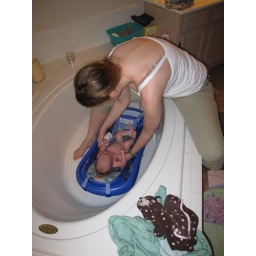
Had to move bath time (due to water explosion in the kitchen) to the back breaking bathroom.